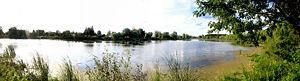
La rivière Oubort est un cours d'eau d'Ukraine et de Biélorussie, et un affluent droit de la Pripiat, dans le bassin hydrographique du Dniepr.